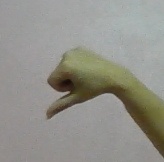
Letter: waw